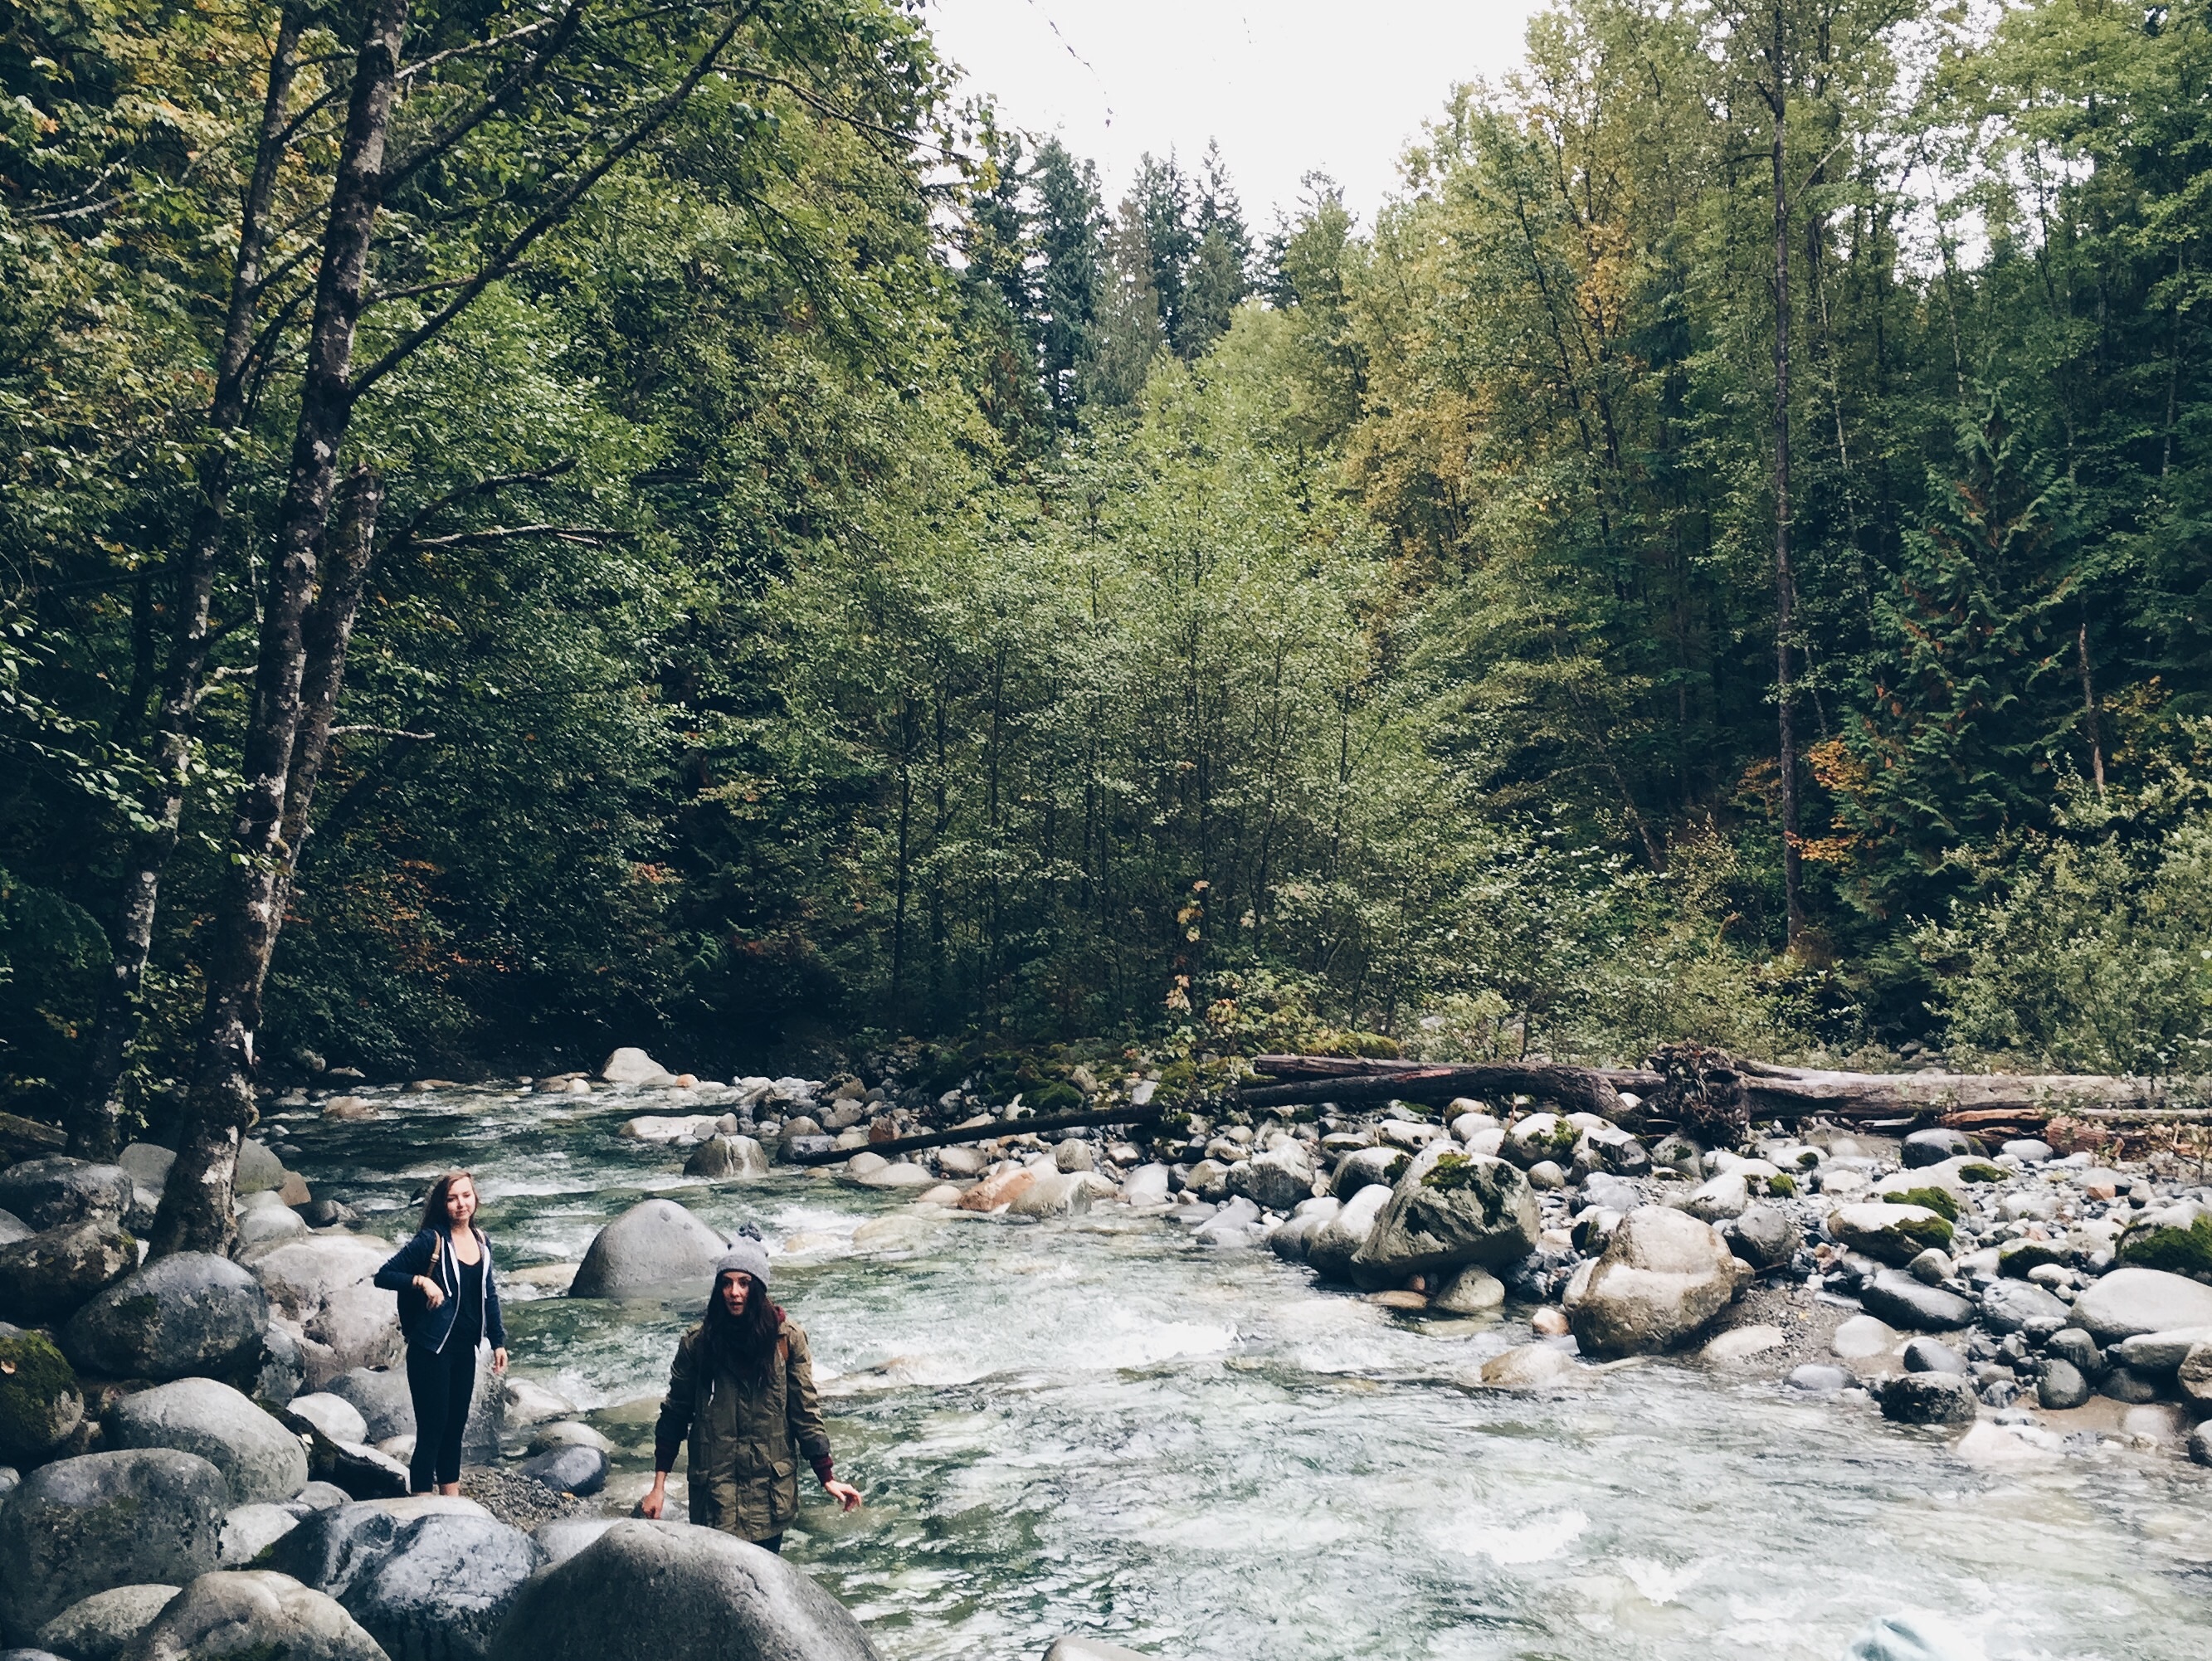
forest, wilderness, walking, lake, river, stream, rapid